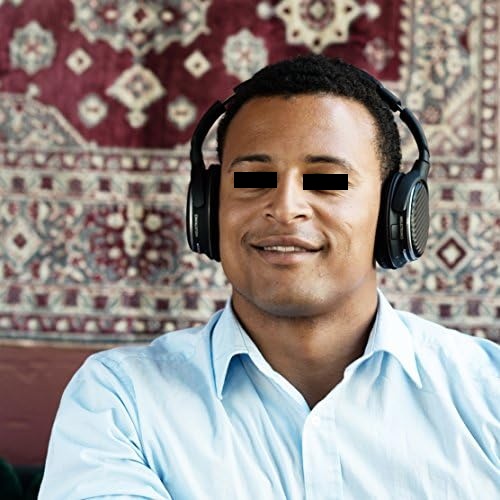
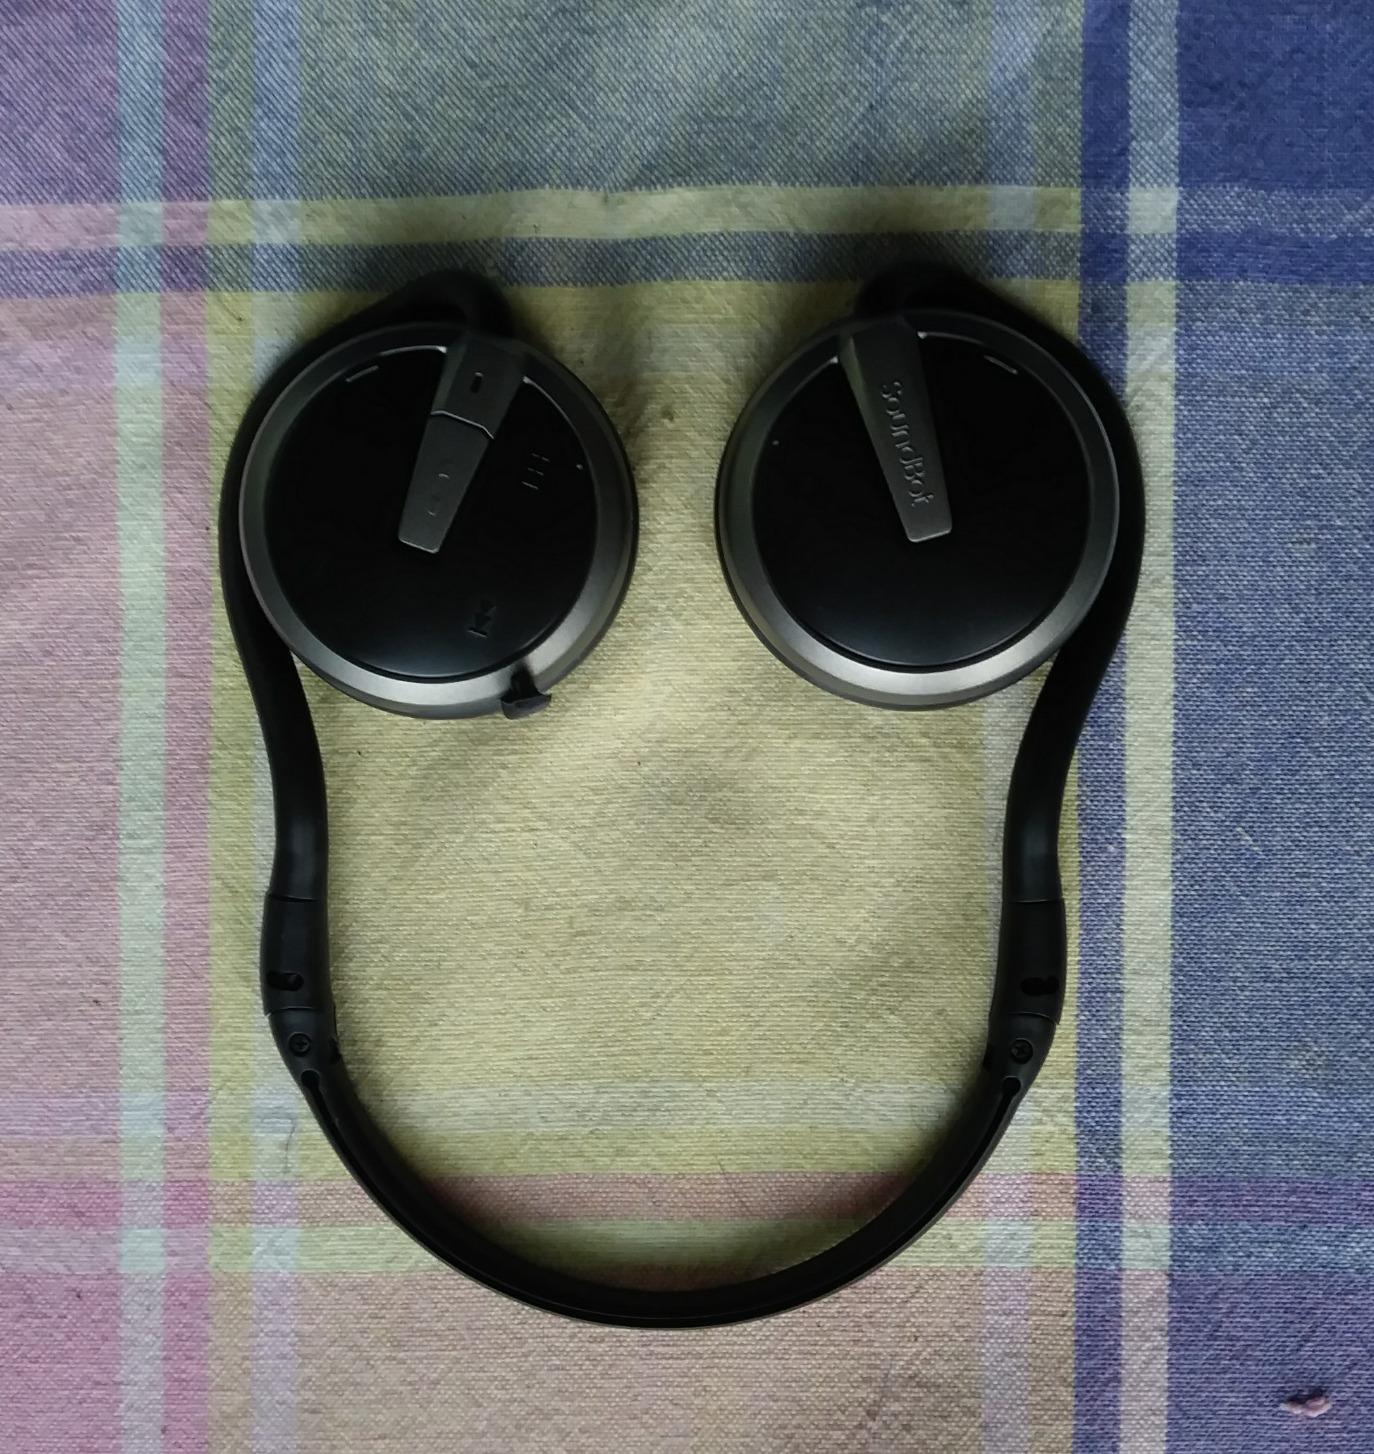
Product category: headphones
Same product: no